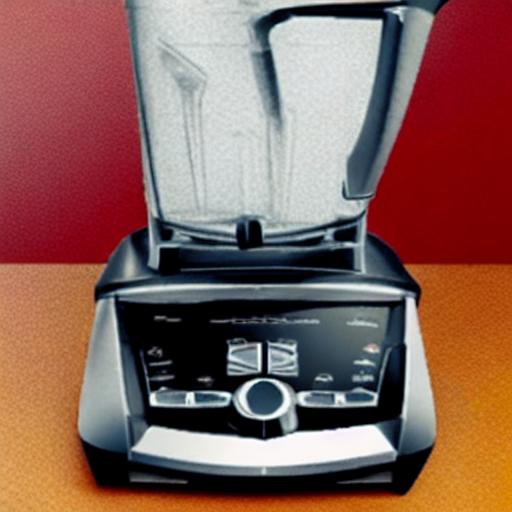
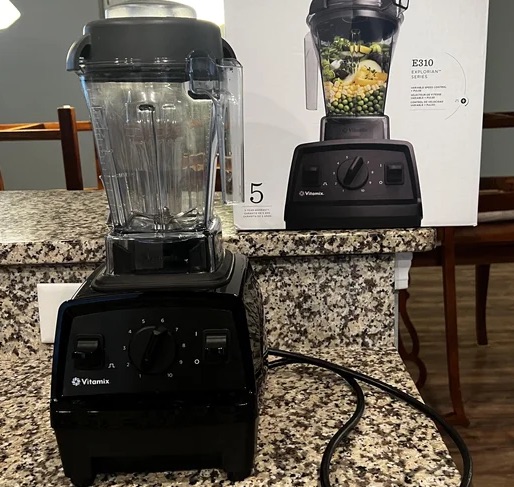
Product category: items_blender
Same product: no